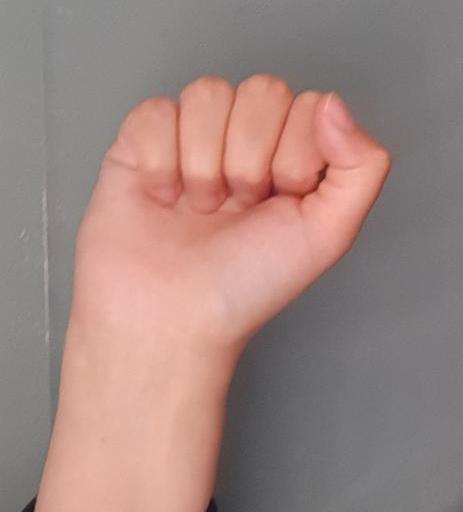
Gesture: fist